Vulva

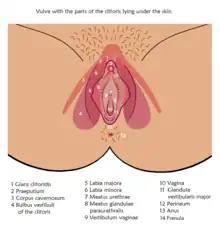
Labeled image of a vulva, showing external and internal views

The mons pubis is a soft mound of fatty tissue in the pubic region covering the pubic bone. is Latin for "pubic mound" and is present in both sexes to act as a cushion during sexual intercourse, and is more pronounced in the female. The variant term "mons veneris" ('mound of Venus') is used specifically for females.